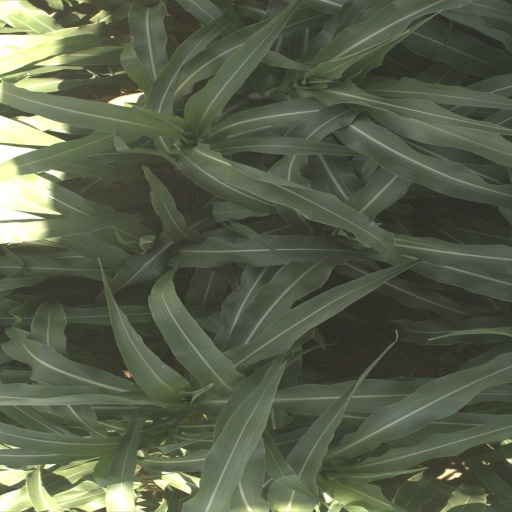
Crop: sorghum